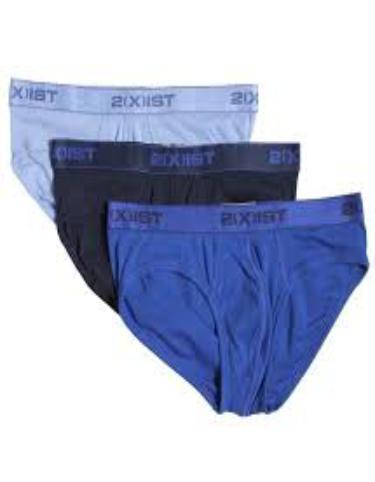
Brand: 2xist
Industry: Clothes